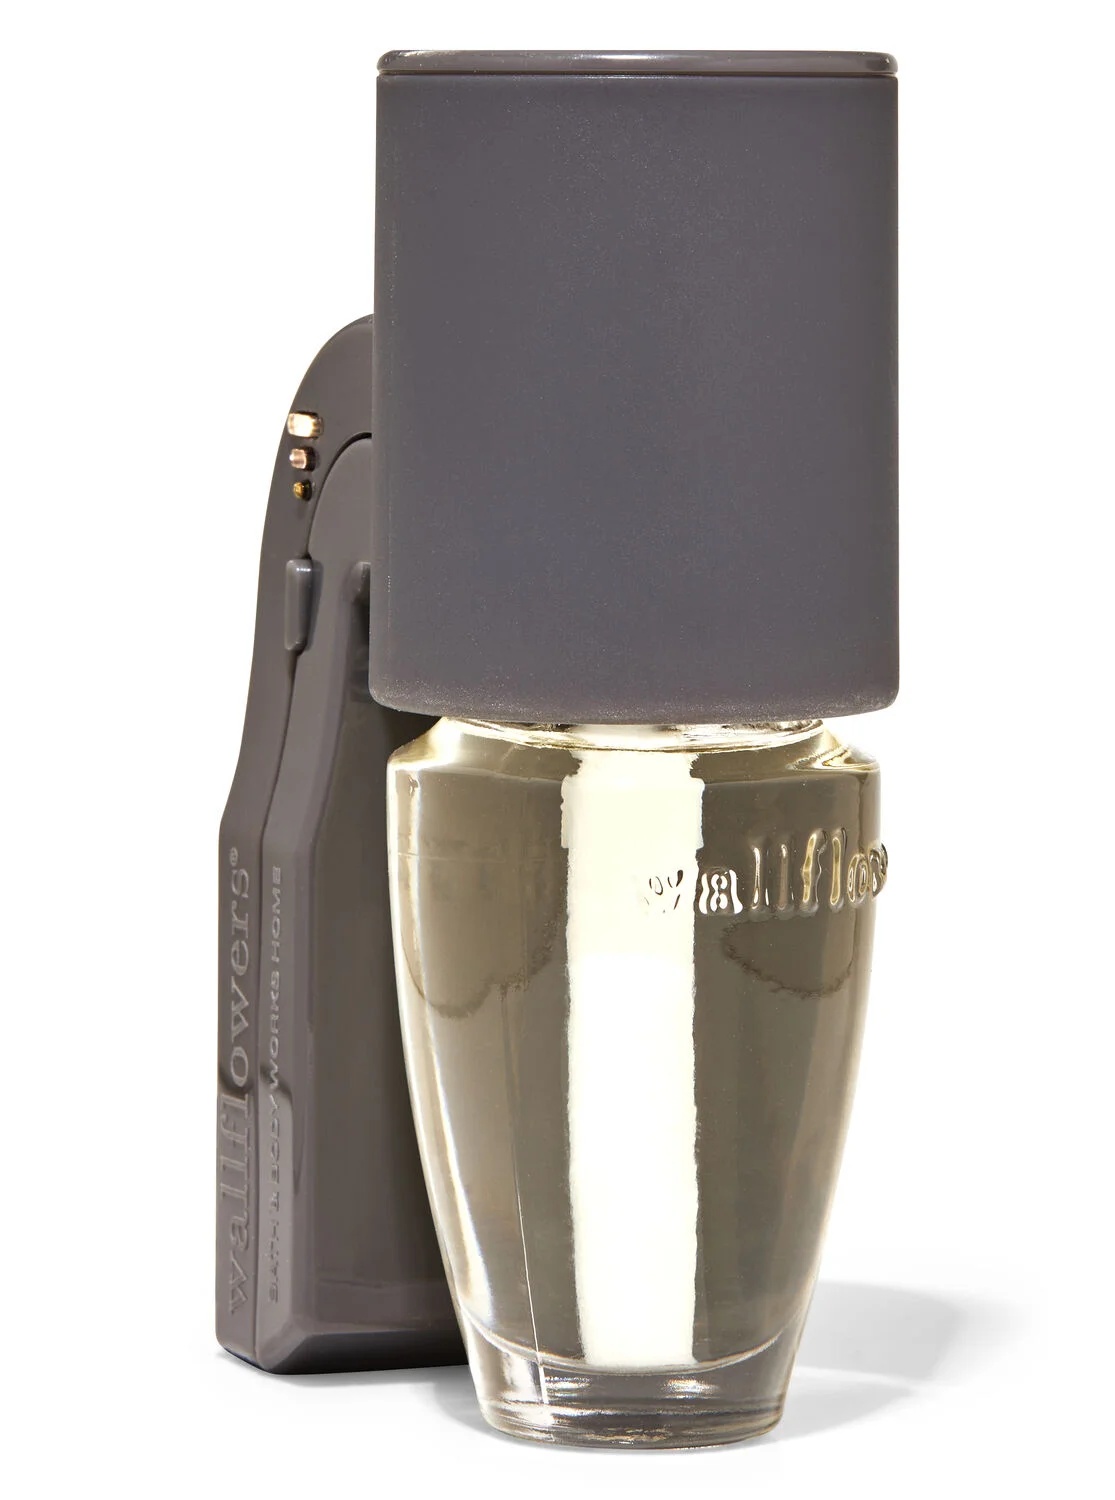
Gray Wallflowers Scent Control
Brand: Bath and Body Works
Sencillo con control de aroma sin luz 12.95
Category: Home & Garden > Decor > Home Fragrances > Air Fresheners